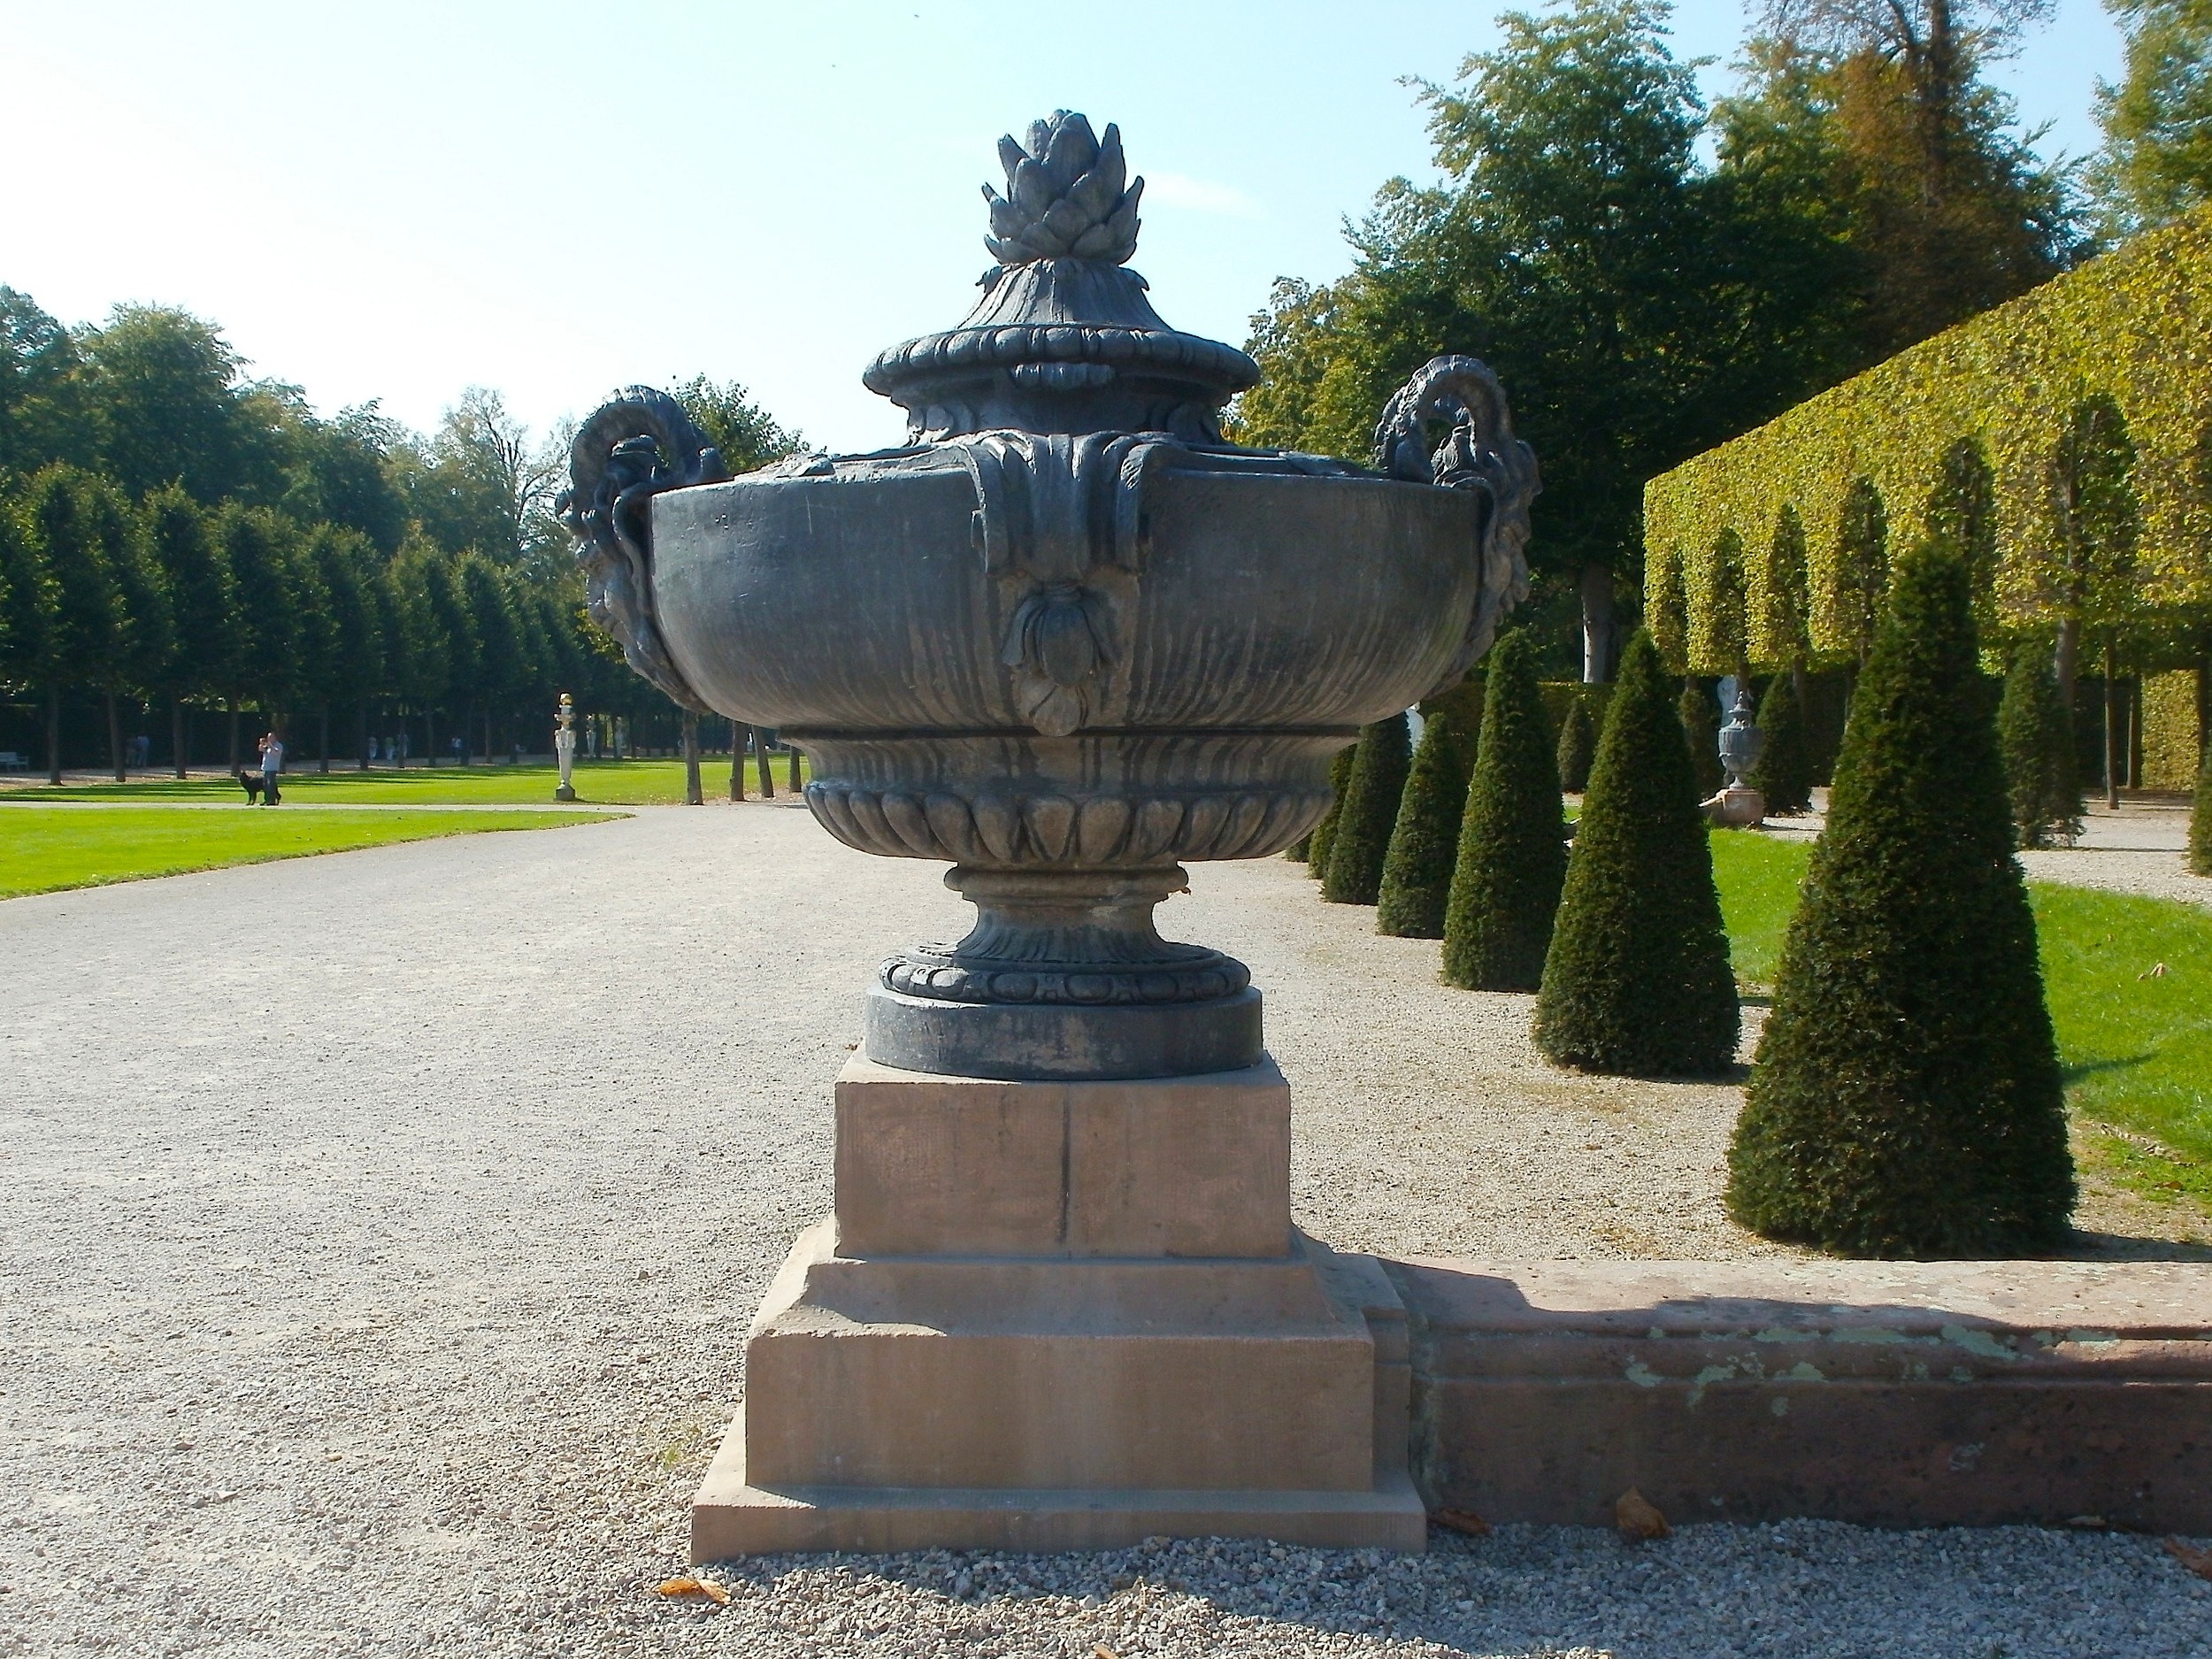
nature, sky, sidewalk, monument, summer, statue, spring, park, garden, plants, formal, trees, sculpture, outside, memorial, fountain, water feature